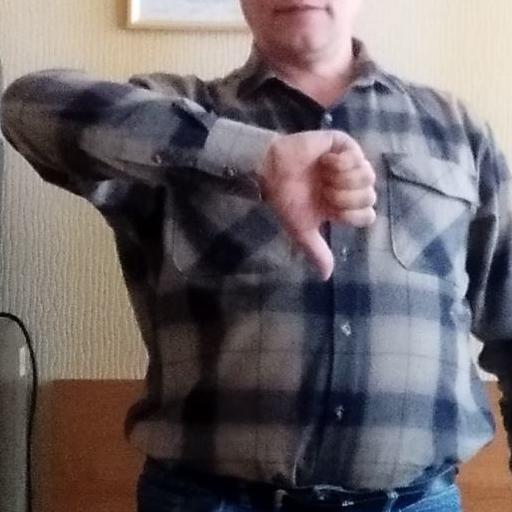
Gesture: dislike